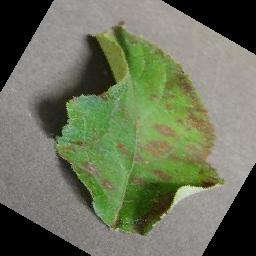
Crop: apple
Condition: cedar_rust